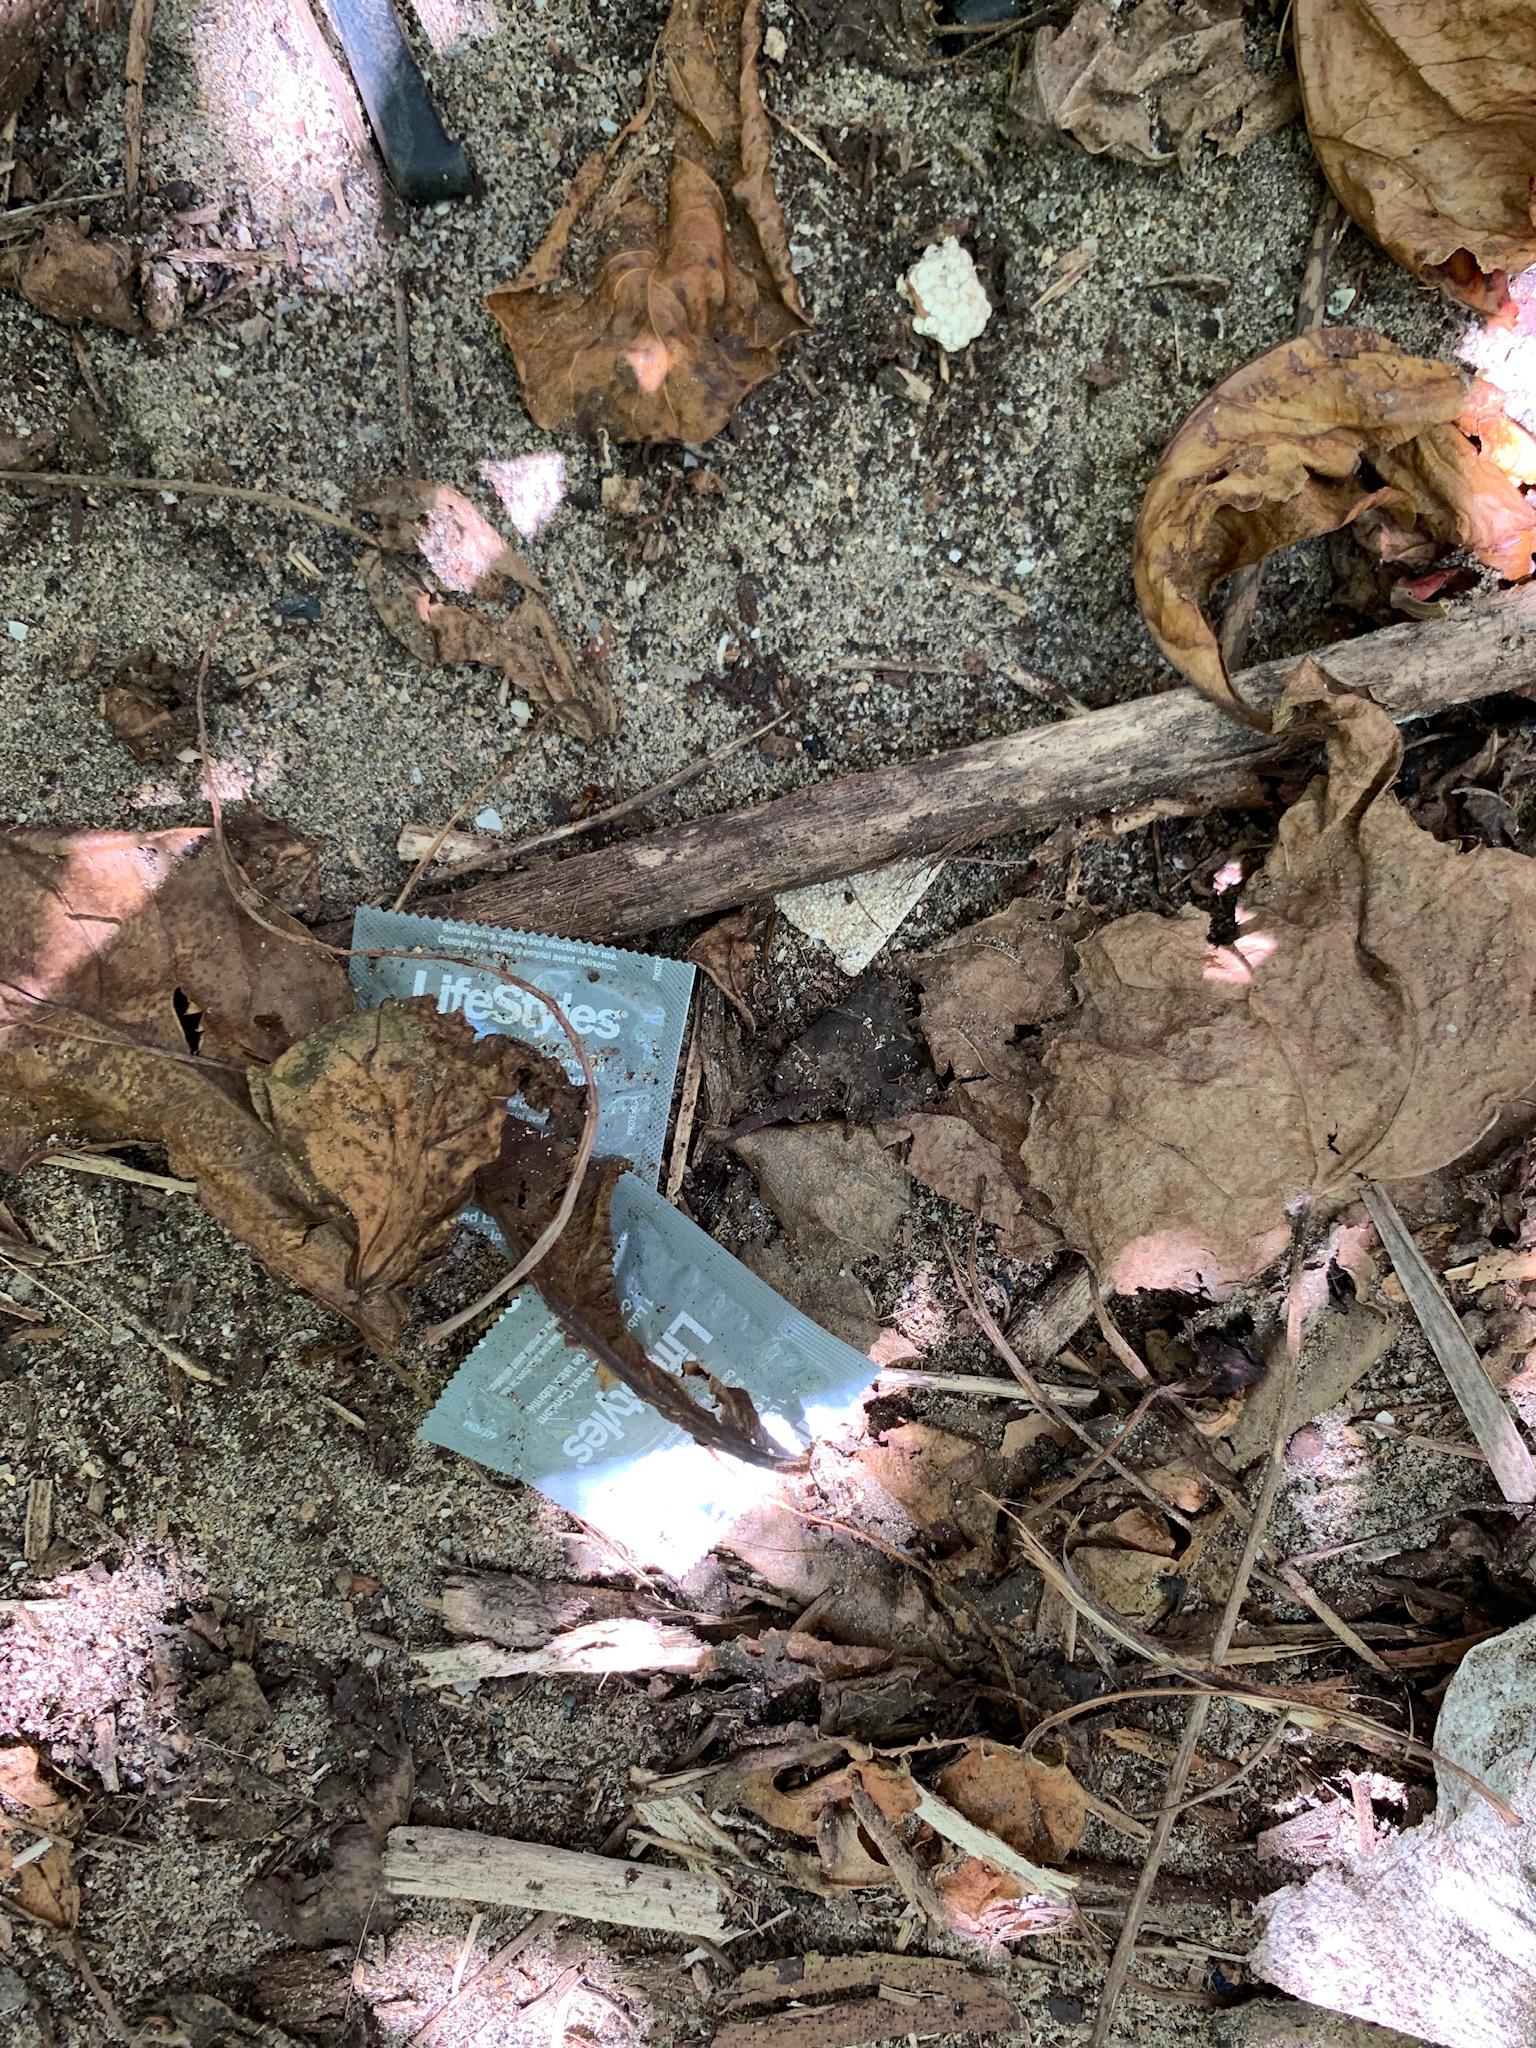
Object: Styrofoam piece (Styrofoam piece)

Object: Styrofoam piece (Styrofoam piece)

Object: Other plastic wrapper (Plastic bag & wrapper)

Object: Other plastic wrapper (Plastic bag & wrapper)